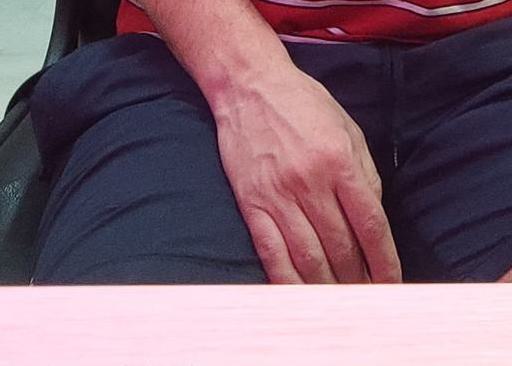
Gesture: no_gesture